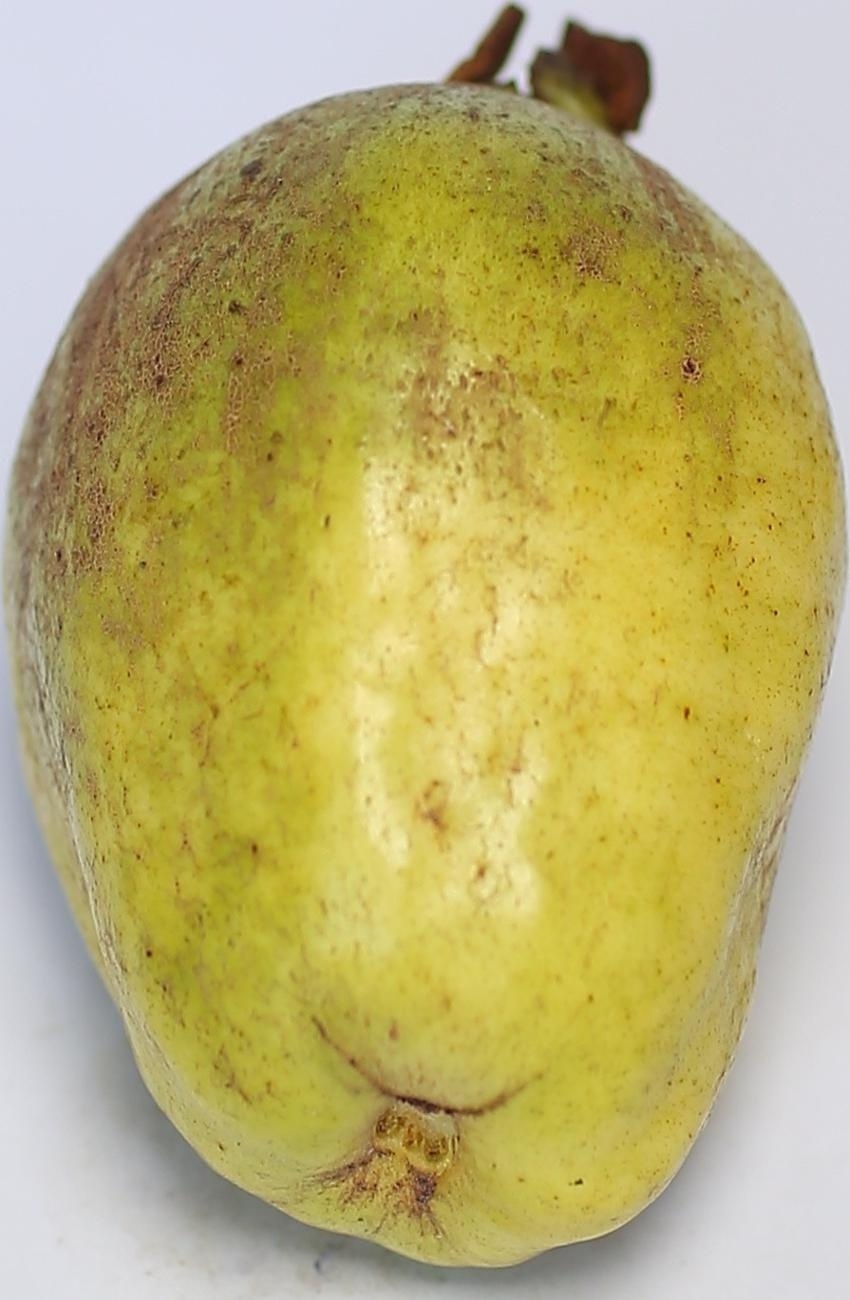
Maturity: mature-green
Variety: thadhrami